Jaanam Samjha Karo

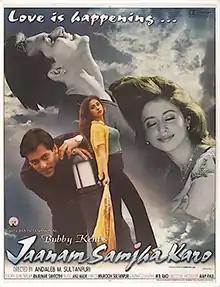

Jaanam Samjha Karo is a 1999 Indian Hindi-language romance film directed by Andaleb Sultanpuri who is the son of veteran lyricist Majrooh Sultanpuri who made his directorial debut with this film and it remains the only film he has directed. It was released on 2 April 1999. The film stars Salman Khan, Urmila Matondkar, with Shakti Kapoor, Shammi Kapoor and Monica Bedi in supporting roles.